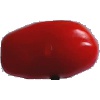
Label: Tomato 2